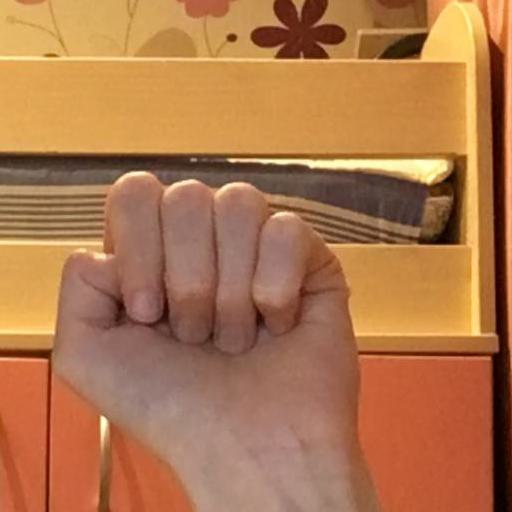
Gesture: fist